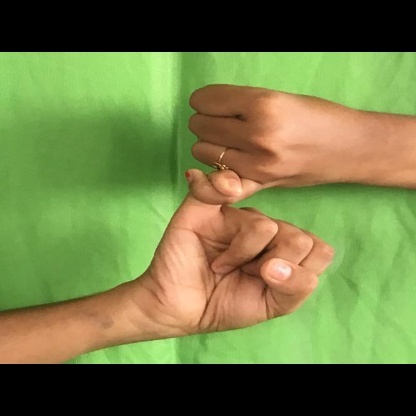
Mudra: Kilaka